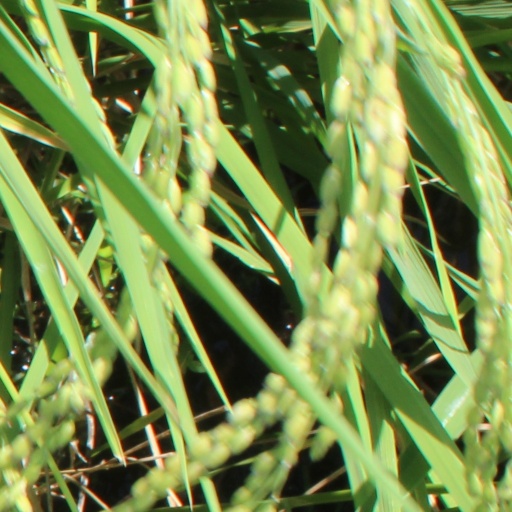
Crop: rice